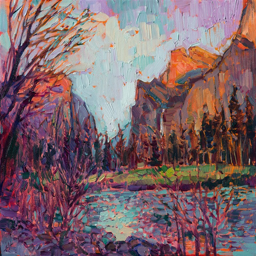
small oil painting capturing the natural color .